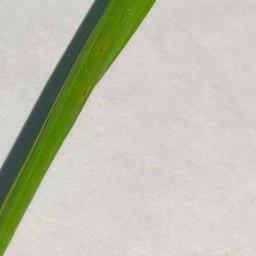
Label: Rice___Brown_Spot